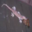
Label: lizard